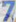
Number: 7